Valery Korzun

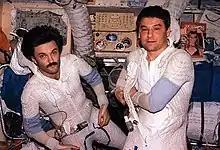
Korzun and Aleksandr Kaleri preparing for spacewalk from Mir.

Korzun has performed four career spacewalks. During the Mir EO-22 mission he performed 2 spacewalks totaling 12 hours and 33 minutes. During ISS Expedition 5, he again performed two spacewalks totalling 9 hours and 46 minutes.